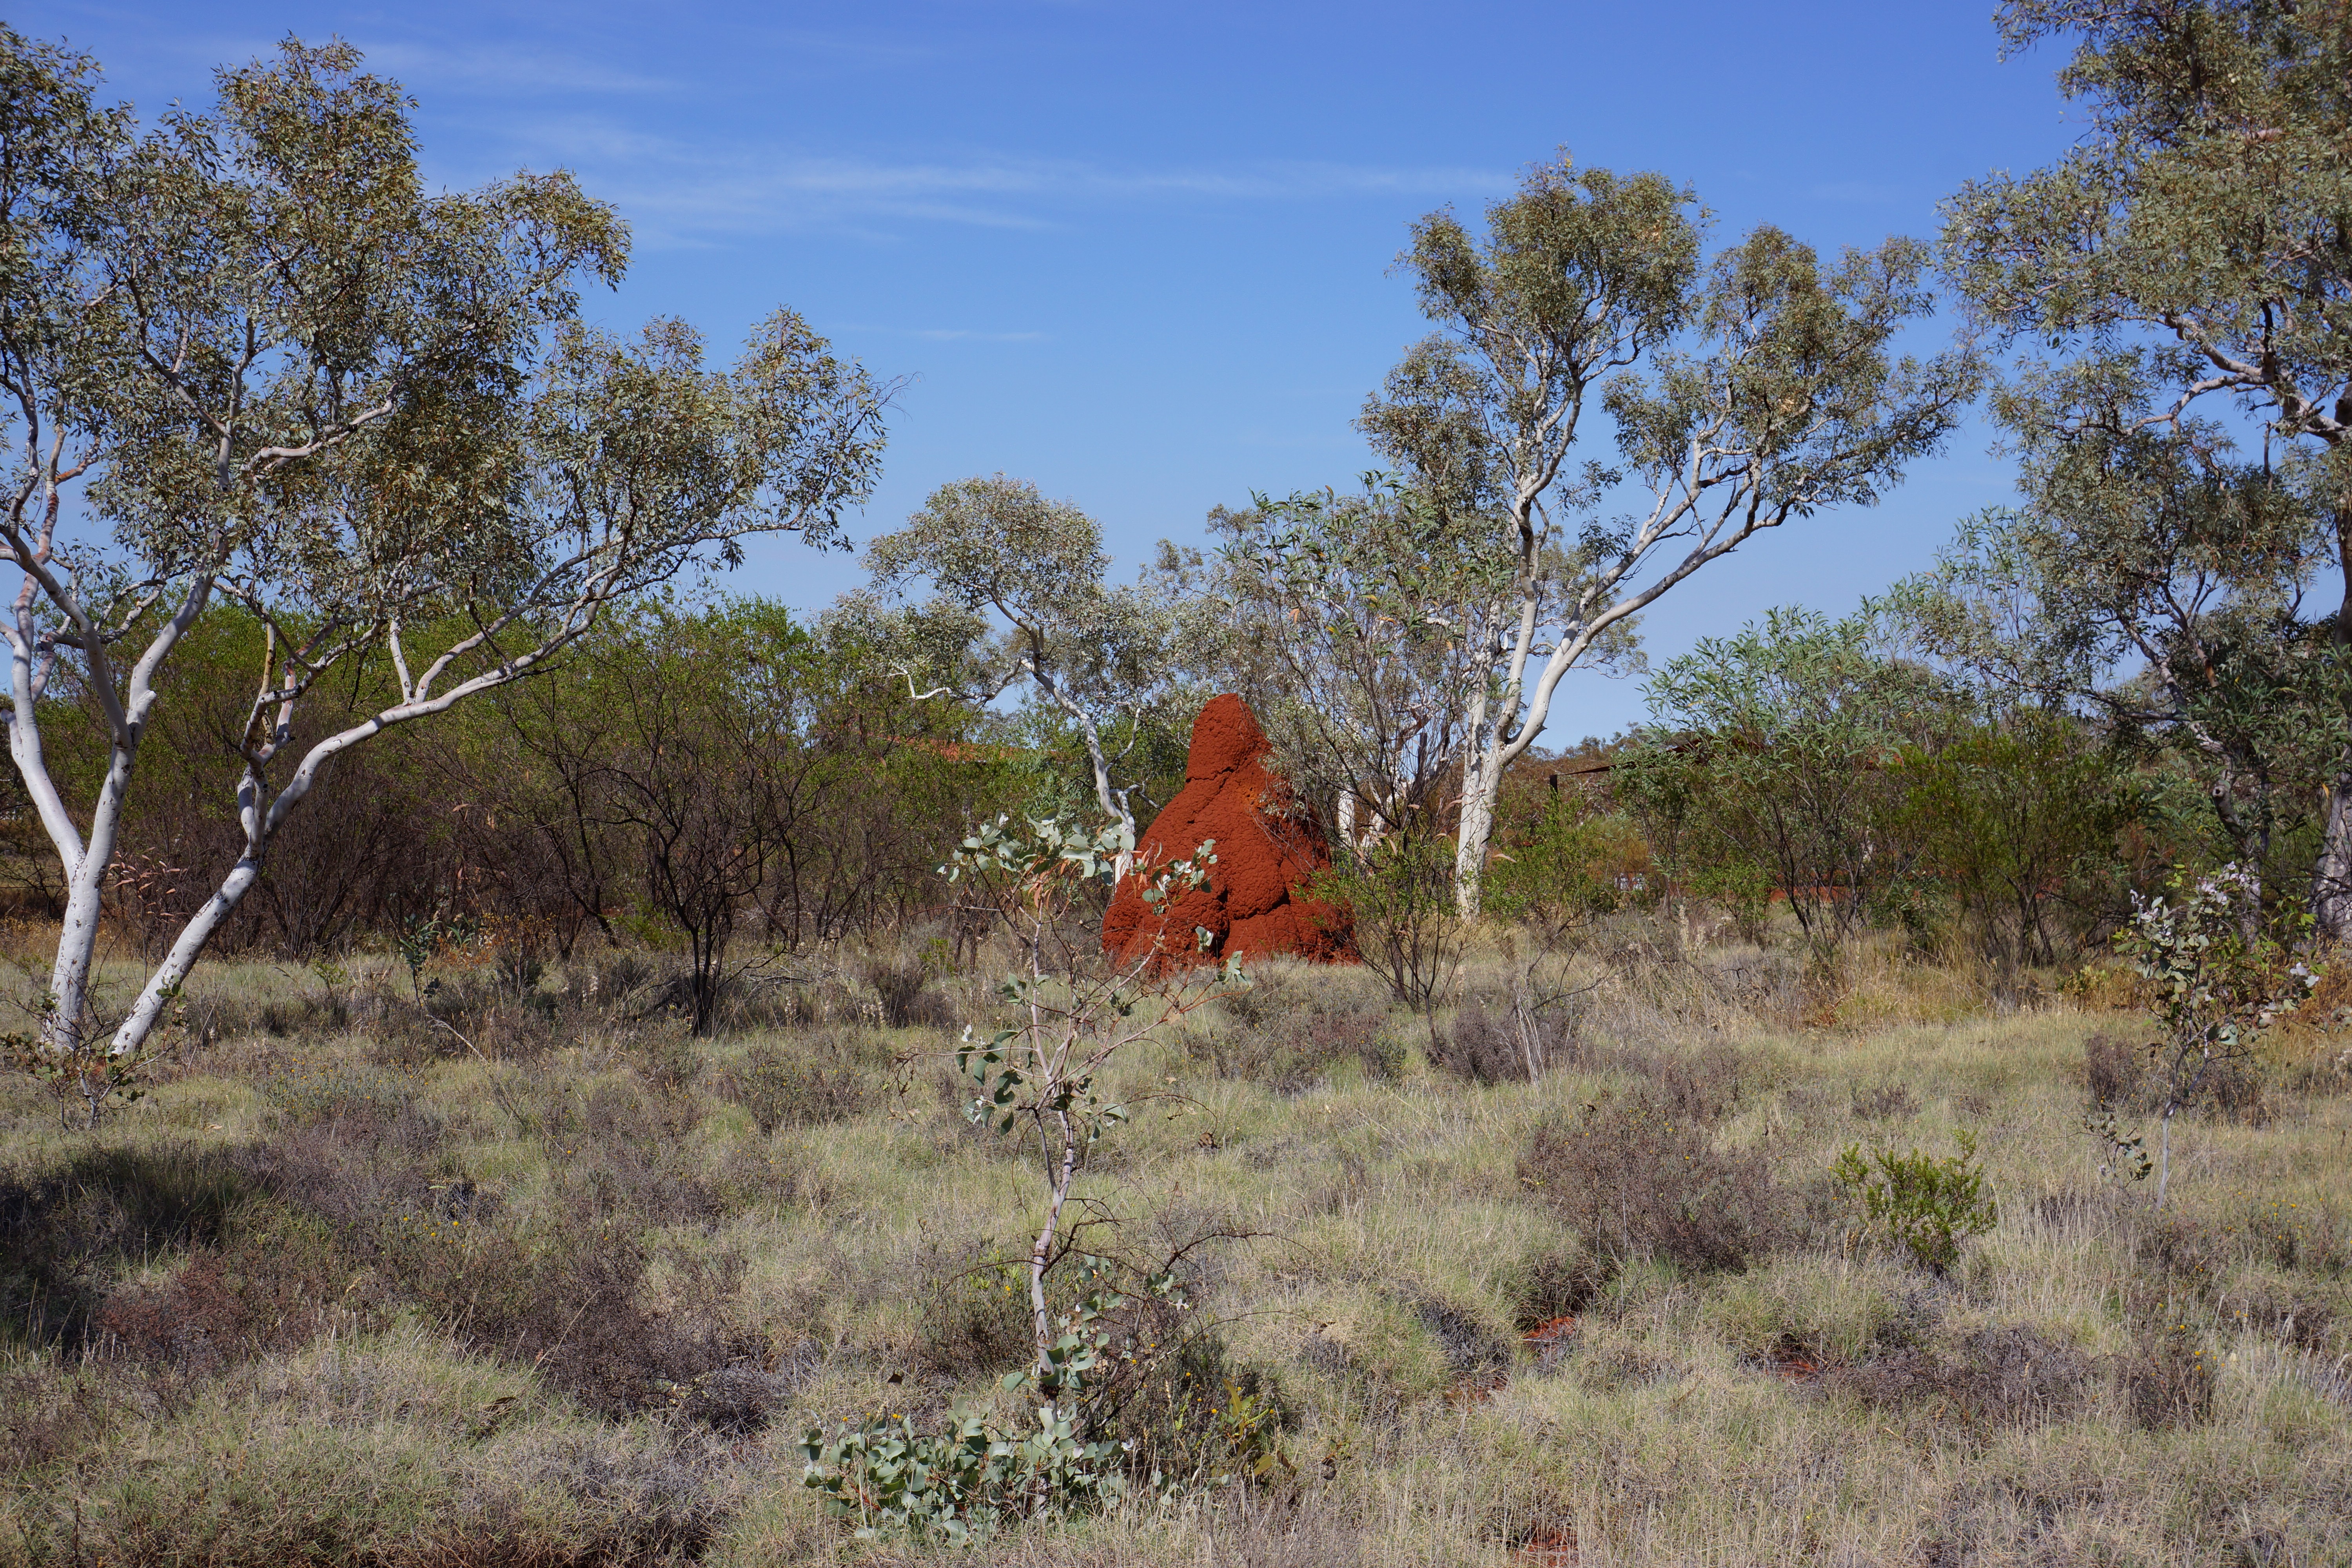
landscape, tree, forest, grass, rock, wilderness, plant, sky, field, prairie, wildlife, pasture, ranch, national park, savanna, australia, grassland, vegetation, woodland, ecosystem, outback, steppe, rural area, nature reserve, biome, western australia, grass family, land lot, ecoregion, shrubland, natural attraction, termittenhuegel, plant community